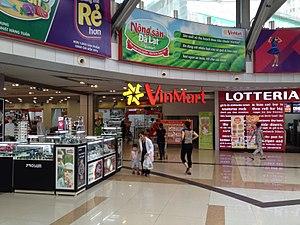
Vingroup est un conglomérat privé vietnamien dont le siège est dans le district de Long Bien à Hanoi, capitale du Vietnam. De son nom complet Vingroup Joint Stock Company, la société cotée à la Bourse d'Hô-Chi-Minh-Ville est dirigée par son fondateur, Phạm Nhật Vượng, le premier milliardaire vietnamien.